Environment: real
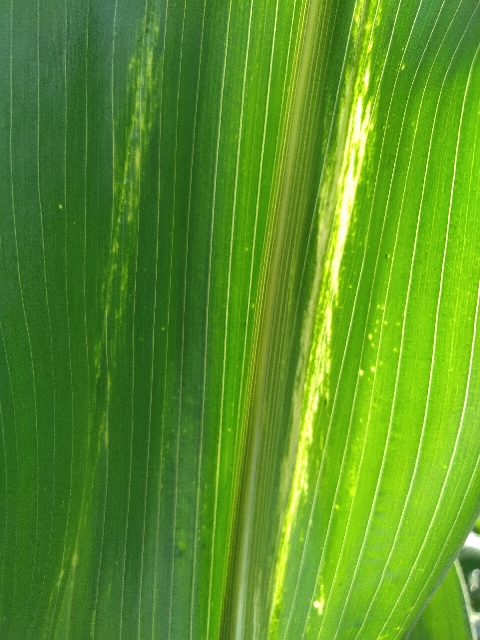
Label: lethal_necrosis